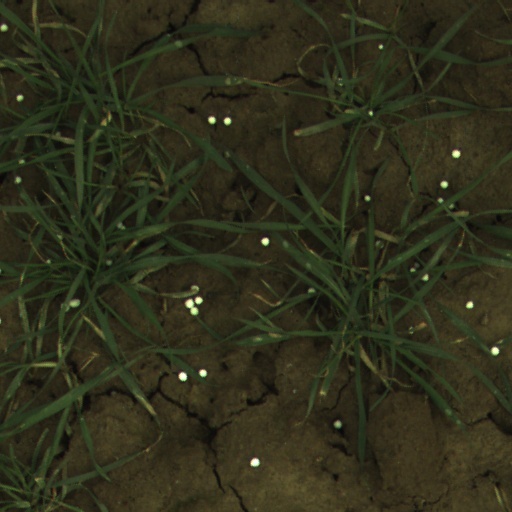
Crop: wheat